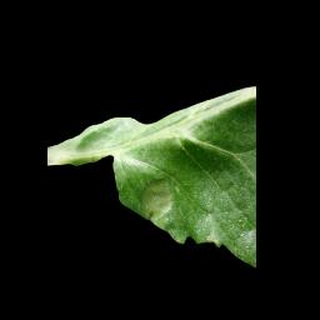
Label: tomato_late_blight